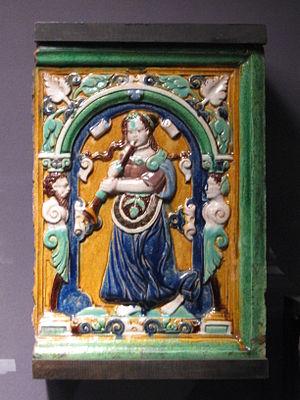
En construction, un carreau, éventuellement suivi d'un nom de matière, désigne un élément carré ou parallélépipédique employé dans différents domaines. Les carreaux employés pour le pavement ou le carrelage sont des éléments en pierre naturelle ou artificielle. Les carreaux de céramique deviennent un support à l'ornementation prisé de beaucoup de cultures et de pays.